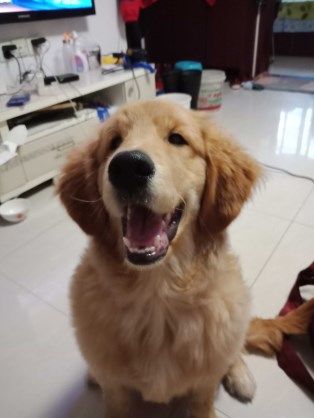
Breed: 5355-n000126-golden_retriever